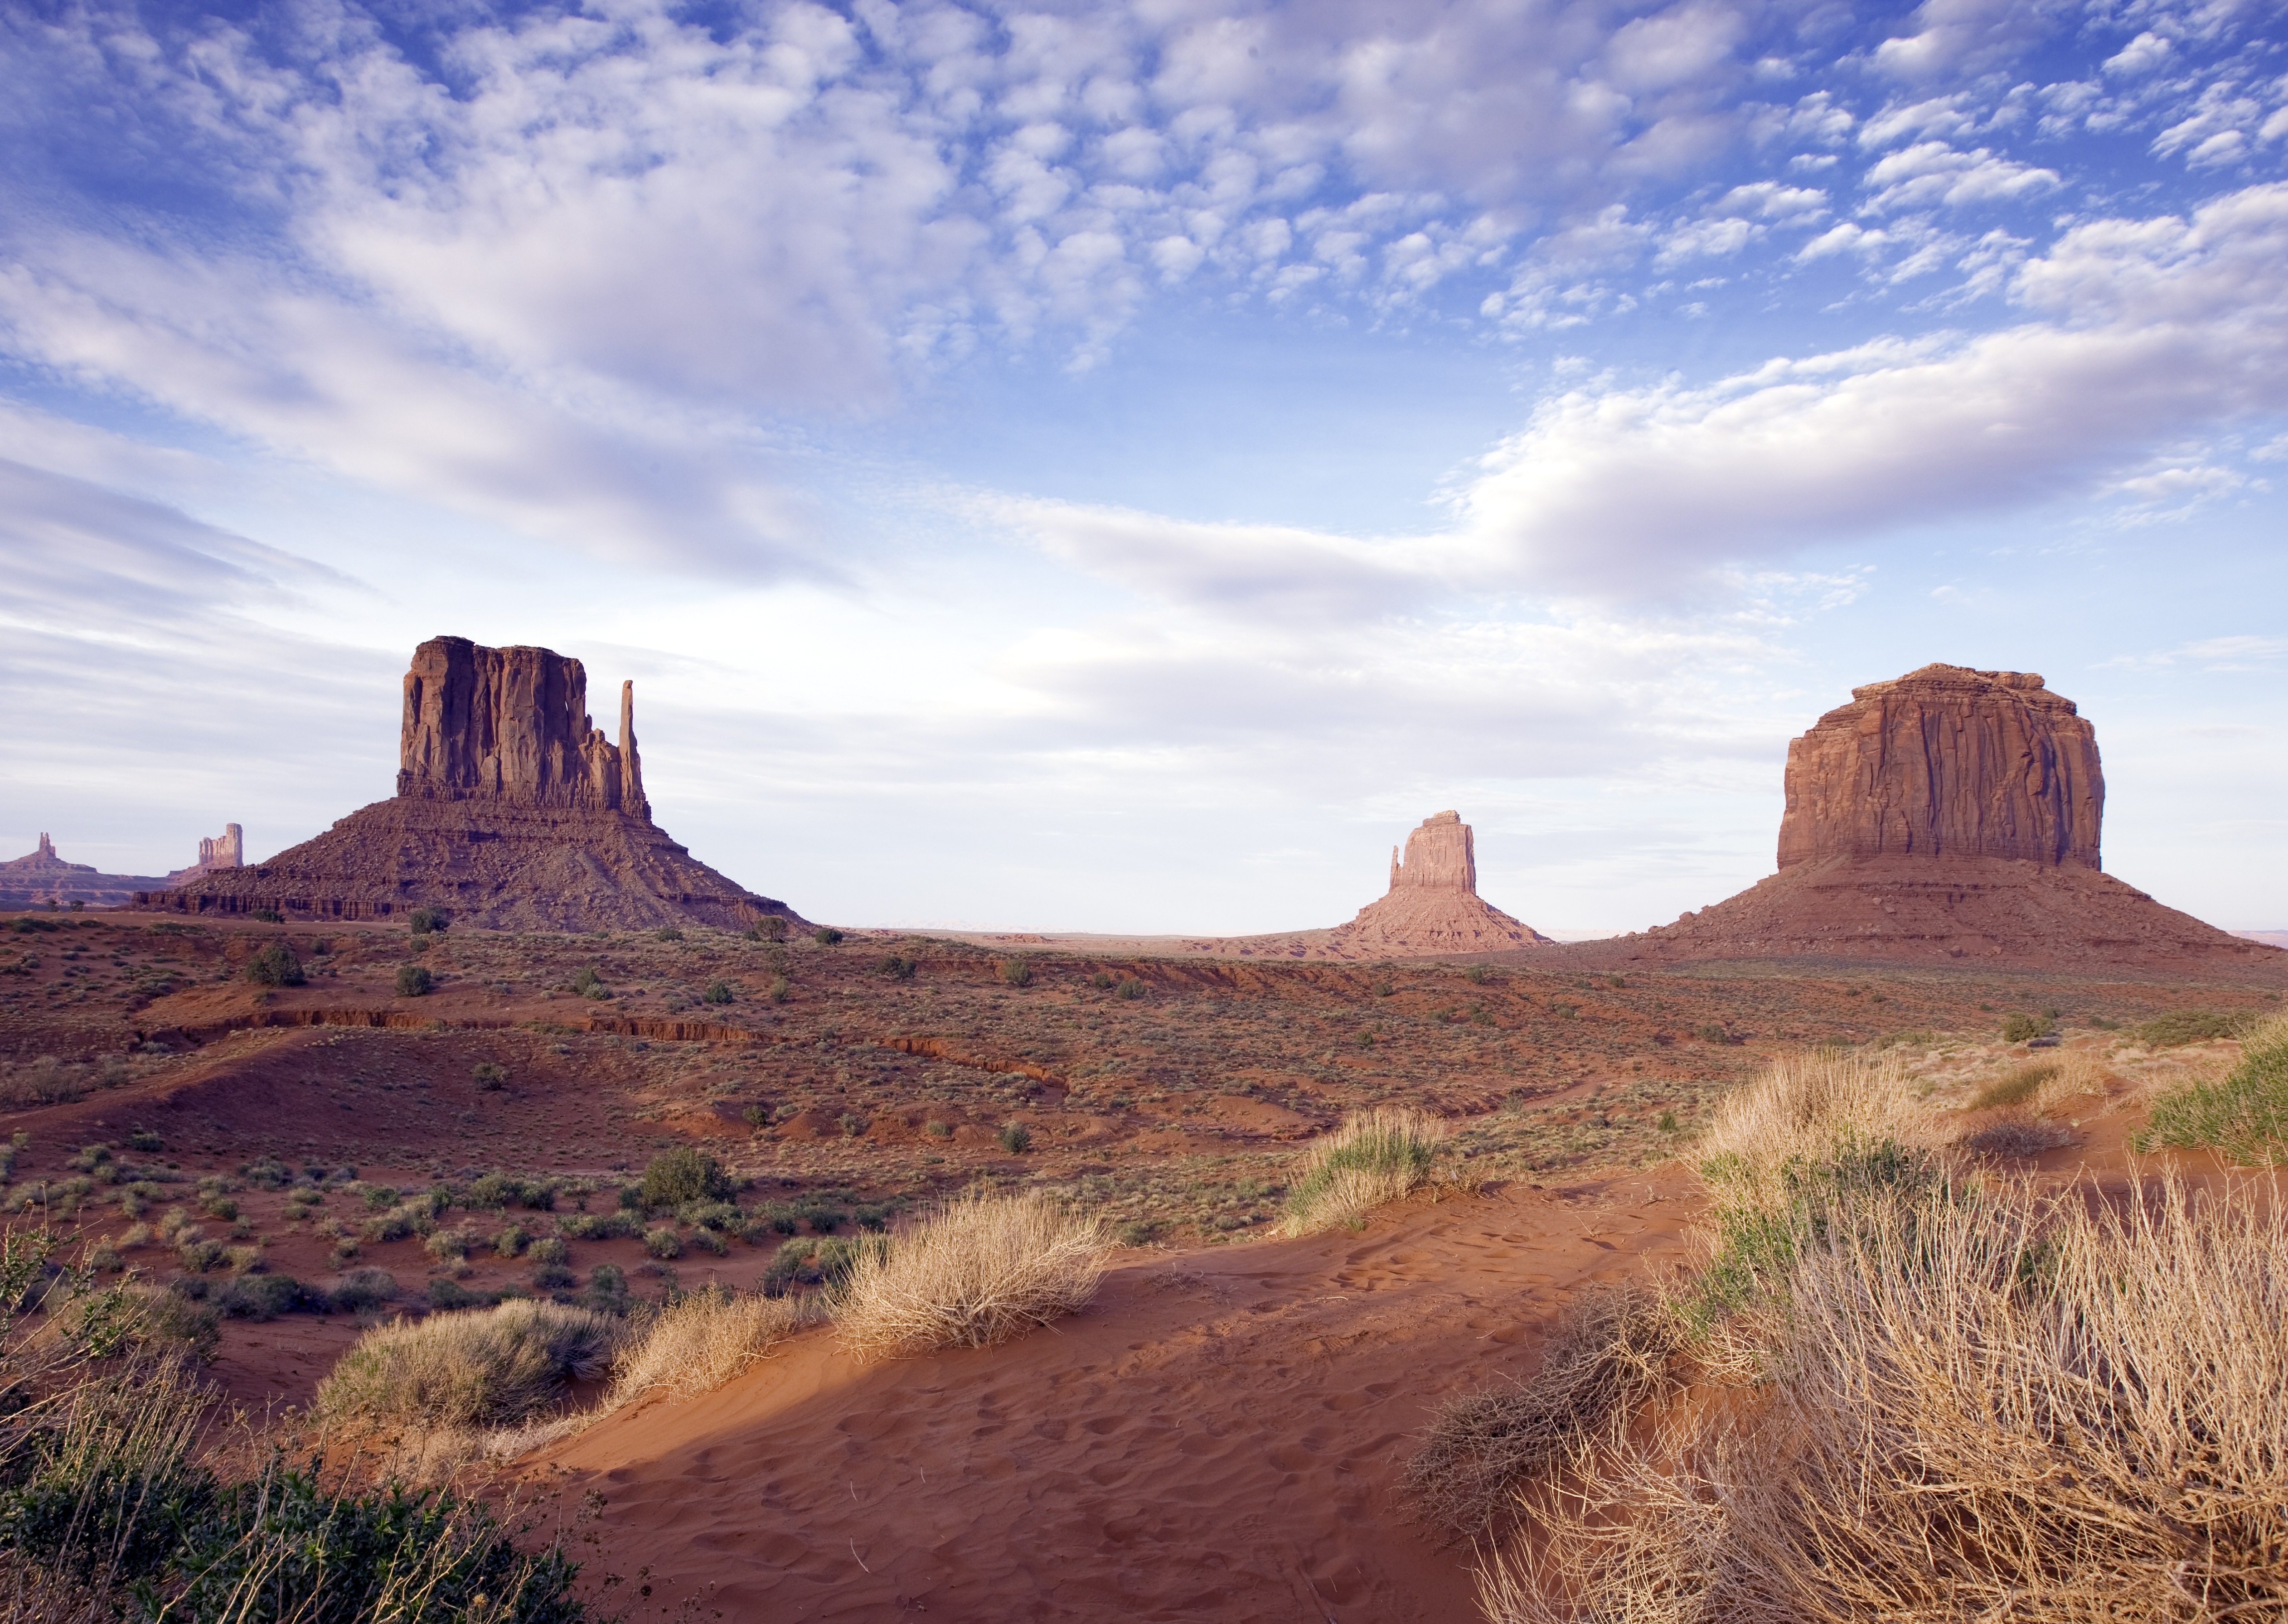
landscape, rock, horizon, wilderness, mountain, cloud, prairie, hill, desert, sandstone, valley, formation, arch, red, scenic, park, america, canyon, terrain, national park, arizona, geology, ruins, mesa, badlands, plateau, ecosystem, butte, landform, monument valley, buttes, natural environment, geographical feature